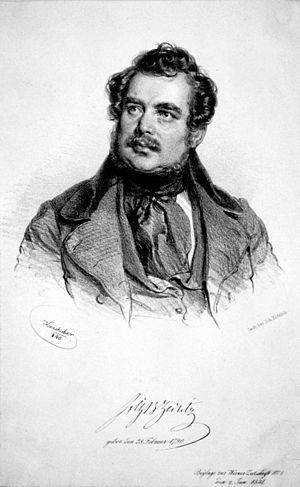
Philipp Gotthard Joseph Christian Karl Anton von Zedlitz, baron de Zedlitz et de Nimmerstatt, né le 28 février 1790 au château de Johannisberg à Jauernig en Silésie autrichienne et mort le 16 mars 1862 à Vienne, est un officier et écrivain autrichien, poète épique et dramaturge.